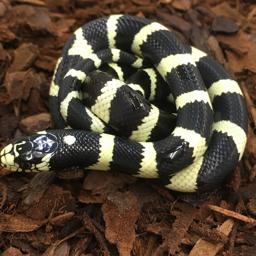
Animal: snakes